New Zealand place names

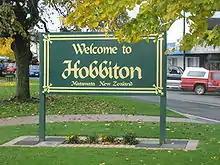
Matamata's 'Welcome to Hobbiton' sign

Tasman named a few geographic features as he sailed along New Zealand's west coast. Ones such as Cape Maria van Diemen (named after the wife of the governor of Batavia) and Three Kings Islands are still in use, while Murderers Bay did not last. Cook named many more on his voyage, including Bay of Plenty, Bay of Islands, Poverty Bay, Cape Farewell, Queen Charlotte Sound, Mount Egmont and Banks Peninsula. Cape Kidnappers commemorates a Māori attempt to kidnap one of Cook's crew members. Jules Dumont d'Urville named French Pass after sailing through it. The explorers lent their names to many places, including Mount Tasman, Tasman Glacier, the Tasman region, Cook Strait, Mount Cook and d'Urville Island. The "Coromandel", "Chatham" and "Pegasus" ships visited New Zealand's shores between 1791 and 1820 and were used to name Coromandel Peninsula, Chatham Islands, Pegasus Bay and Port Pegasus. Stewart Island was named after the first officer aboard the "Pegasus".